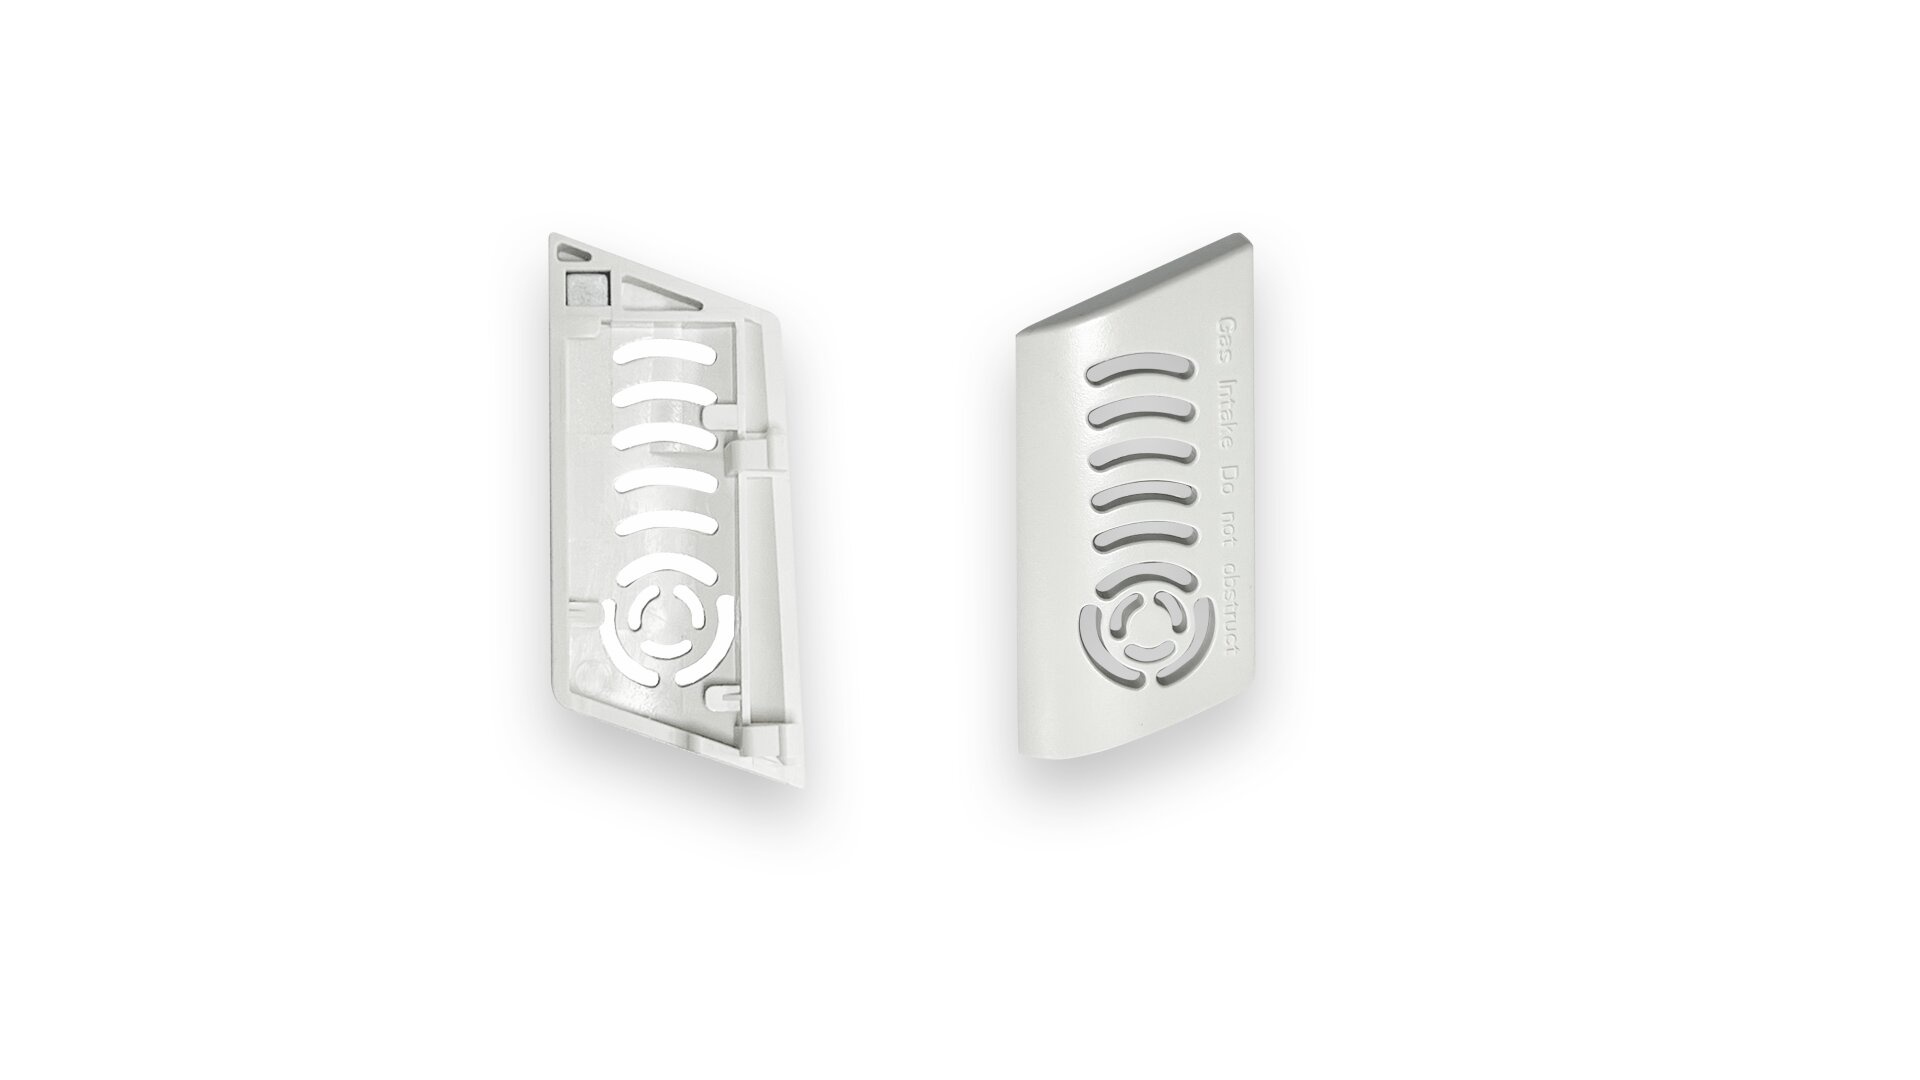
iBreeze Filter Door
iBreeze Filter Door w/ magnet. Compatible with iBreeze CPAP & BPAP devices.
Brand: ResVent
Category: Health & Beauty > Health Care > Respiratory Care > PAP Machines > CPAP Machines